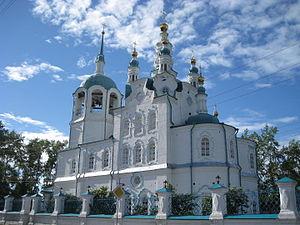
La cathédrale de la Dormition d'Ienisseïsk est l'édifice religieux orthodoxe le plus ancien de l'éparchie d'Ienisseïsk en Sibérie, au sein du Patriarcat de Moscou et de toute la Russie. C'est un bel exemple de style baroque sibérien.